Wayzata, Minnesota

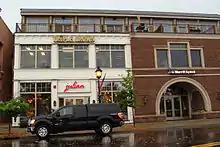
Local businesses

The corporate headquarters of both Cargill and Carlson are in Minnetonka, within of Wayzata. They are two of the largest employers in the Wayzata area.